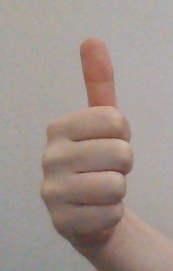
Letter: aleff